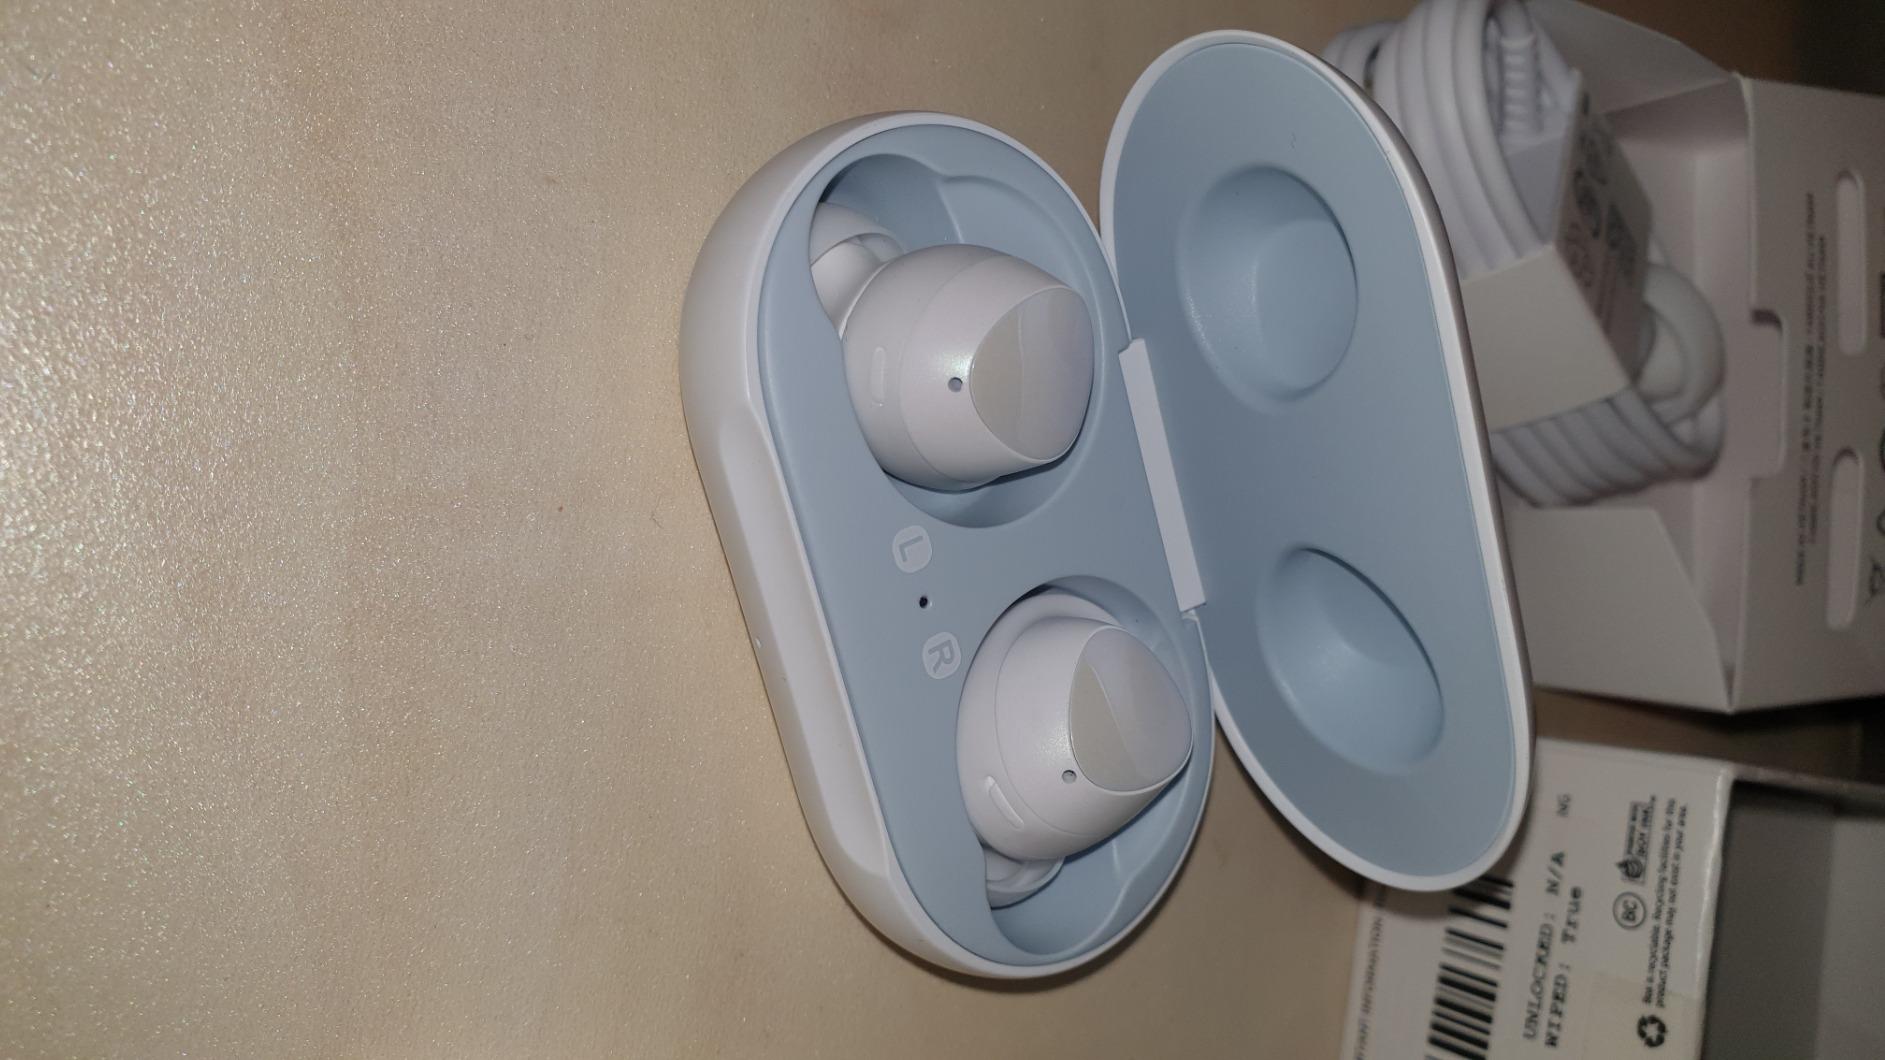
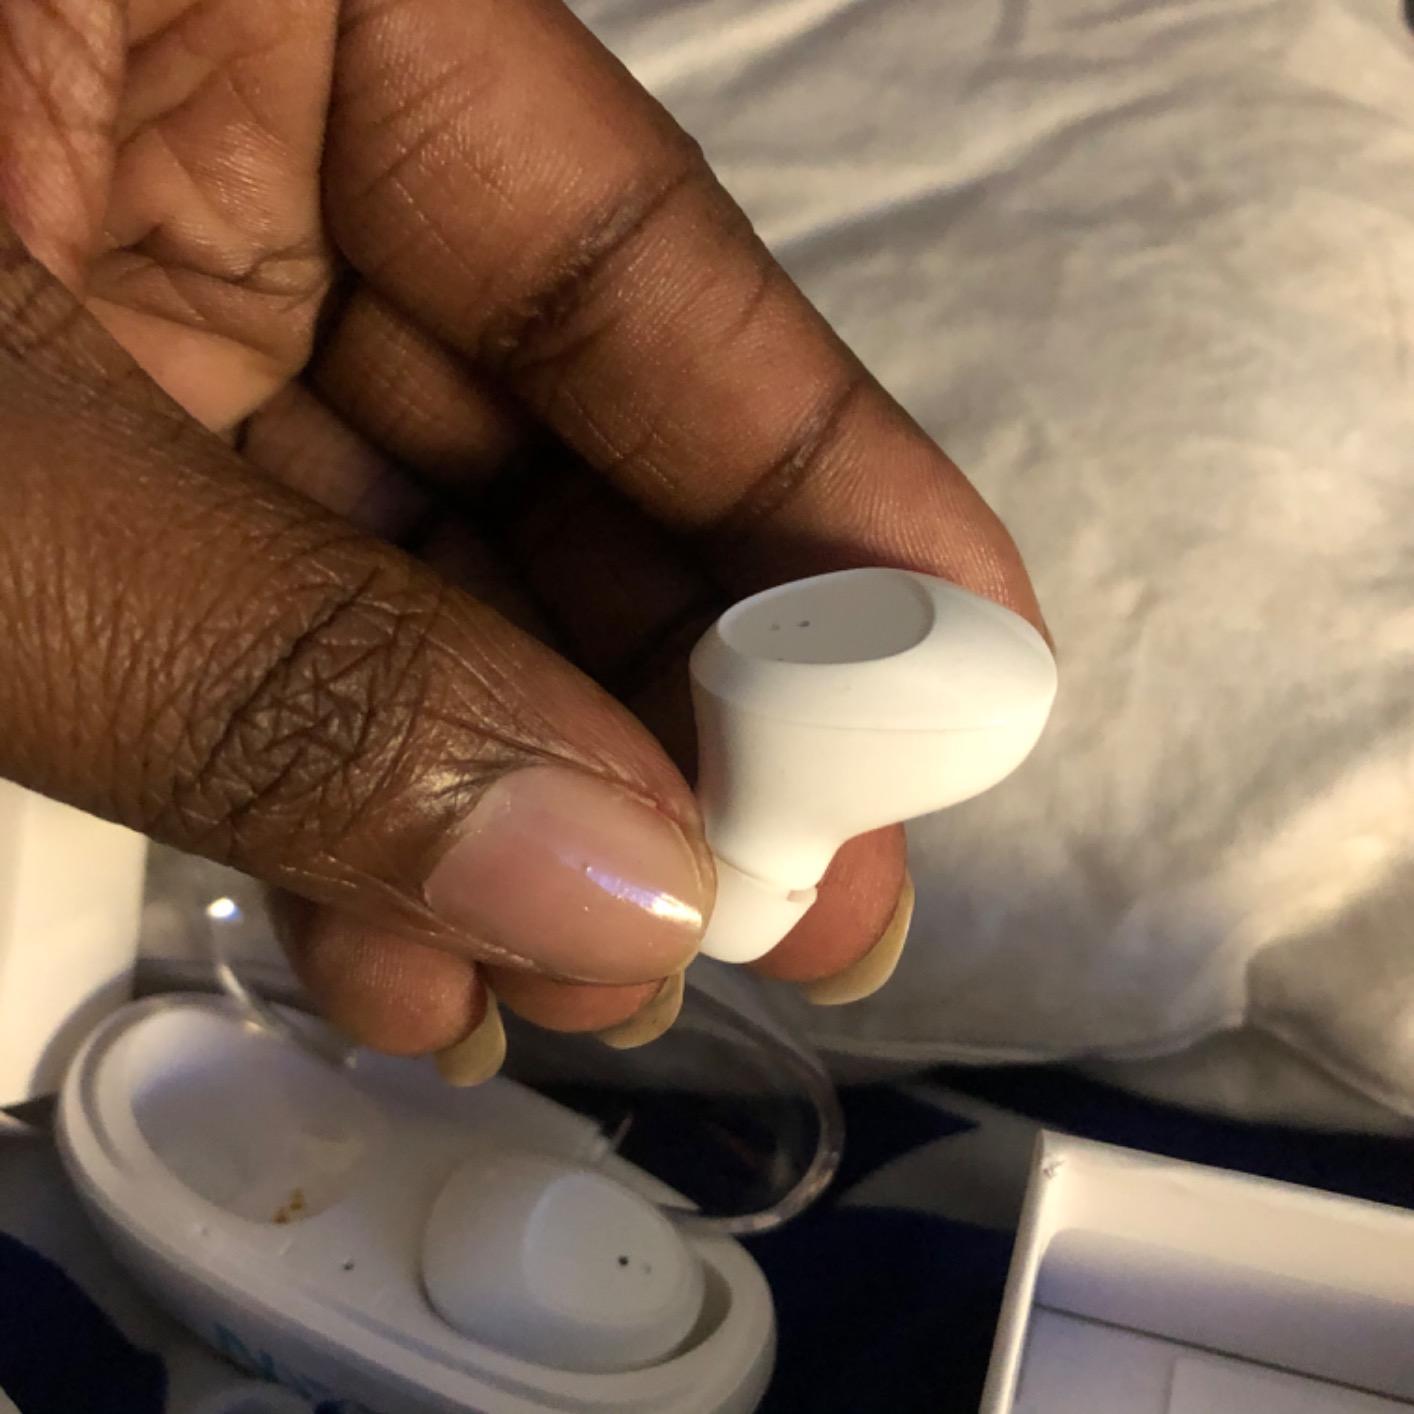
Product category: earbuds
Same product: no